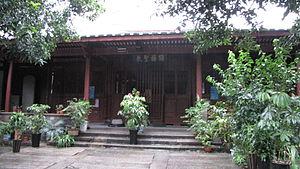
La mosquée de Fuzhou, est une mosquée fondée en 628, et située à Fuzhou, capitale de la province du Fujian en République populaire de Chine.